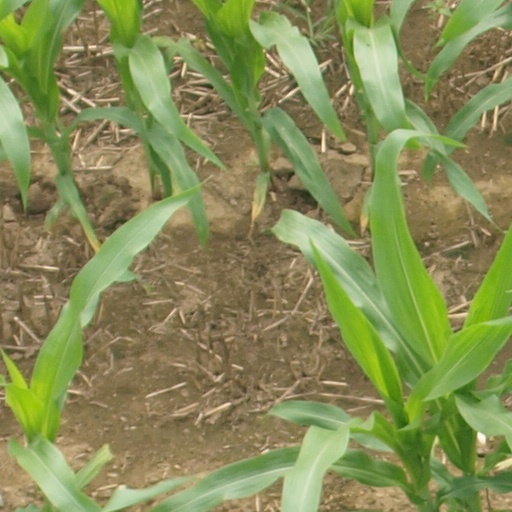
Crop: maize; corn